Service rifle

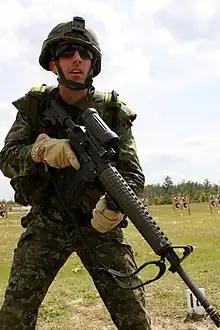
A Canadian Army soldier with his Colt Canada C7A2 service rifle

A service rifle (or standard-issue rifle) is a rifle a military issues to its regular infantry. In modern militaries, this is generally a versatile, rugged, and reliable assault rifle or battle rifle, suitable for use in nearly all environments and is effective in most combat situations. Almost all modern militaries are issued service pistols as sidearms to accompany their service rifles. The term can also be used to describe weapons issued by non-military forces, such as law enforcement or paramilitaries.